Mary Wells (actress)

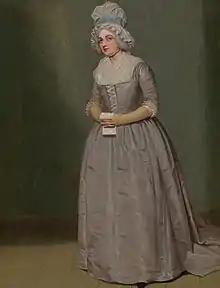
Wells as Anne Lovely in "A Bold Stroke for a Wife" by Samuel De Wilde

Mary Wells, afterwards Mrs. Sumbel (16 December 1762 – 23 January 1829), was an English actress and memoirist.